United Nations Security Council Resolution 1906

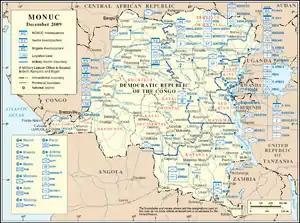
MONUC deployments

United Nations Security Council Resolution 1906, adopted unanimously on December 23, 2009, after reaffirming previous resolutions on the topic and noting the situation in the Democratic Republic of the Congo (DR Congo), the Council decided to extend the mandate of the United Nations Mission in the Democratic Republic of Congo (MONUC) until 31 May 2010. The resolution therefore allowed 21,000 police and domestic and international troops to remain the country.